Bronze mirror

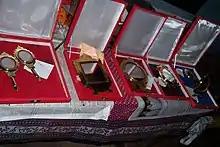
Newly made Aranmula kannadi for sale

Bronze mirrors were produced in China from Neolithic times until Western glass mirrors were brought to China. Bronze mirrors were usually circular, with one side polished bright, to give a reflection, and the reverse side normally decorated in cast relief in early examples, later on sometimes inlaid in precious metal. They generally had a knob or loop in the center of the back so that they could be easily held in the hand, and sometimes attached to clothing. In the Tang and Song dynasties some examples were larger and more variable in shape. Other examples are so small, about 5 cm across, that they may have been mainly intended for ritual use, as "charms to ward off evil spirits".